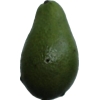
Label: green_avocado